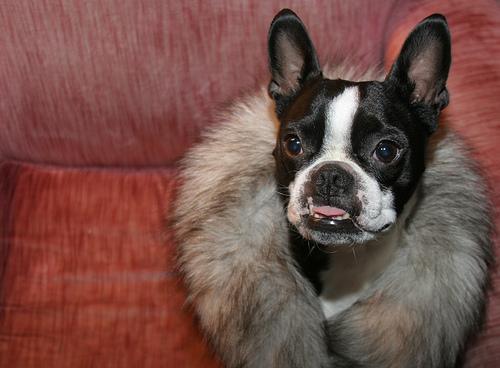
Boston_bull